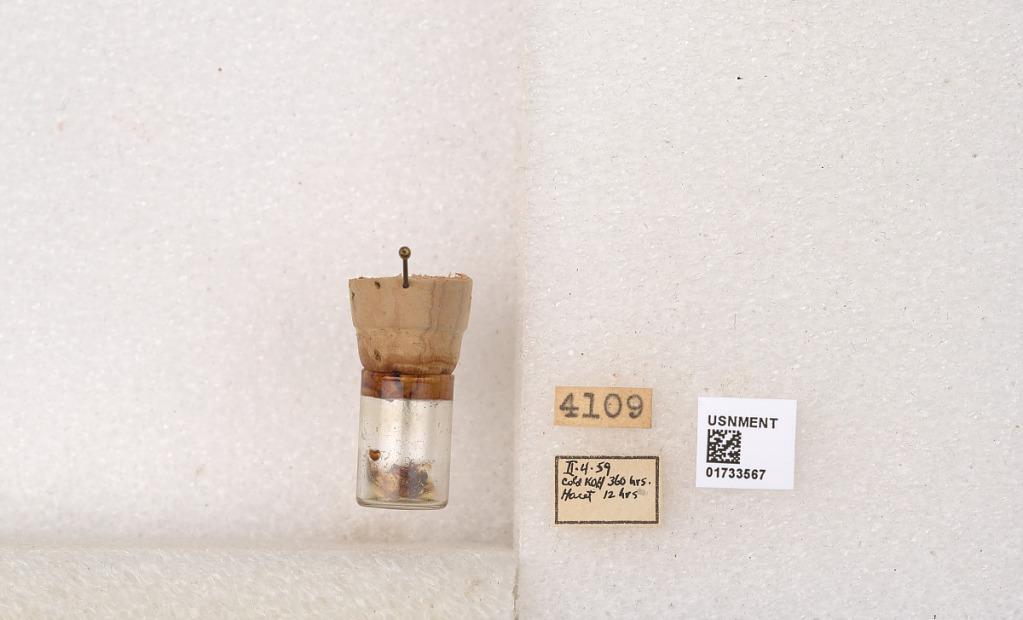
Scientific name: Xylocopa (Neoxylocopa) frontalis (Olivier)
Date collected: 1959-2-4